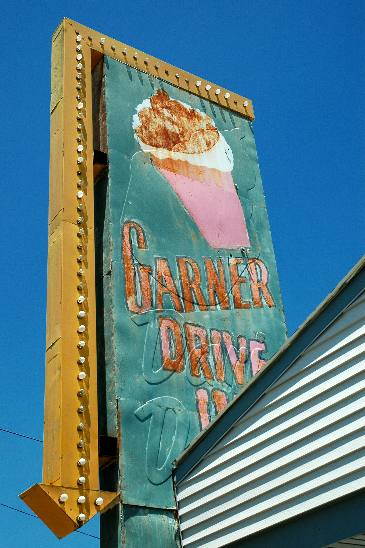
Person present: No